APAL Stalker

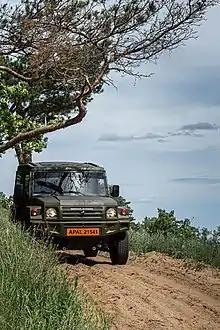
APAL 21541

The APAL-21541 Сталкер (Stalker) is a Russian light SUV, originally assembled using the parts and mechanicals of Zhiguli cars. It was developed in the city of Togliatti, Russia, by APAL (Ru:АПАЛ), a Russian automotive industries plastic parts supplier, in 2003 . It was designed by Alexander Lyinsky and Sergey Nekrasov.